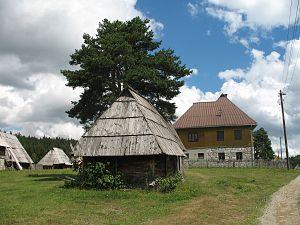
Kamena Gora est un village de Serbie situé dans la municipalité de Prijepolje, district de Zlatibor. Au recensement de 2011, il comptait 170 habitants.